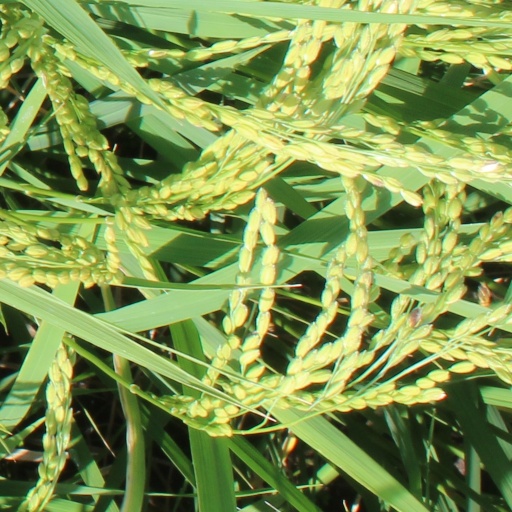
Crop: rice